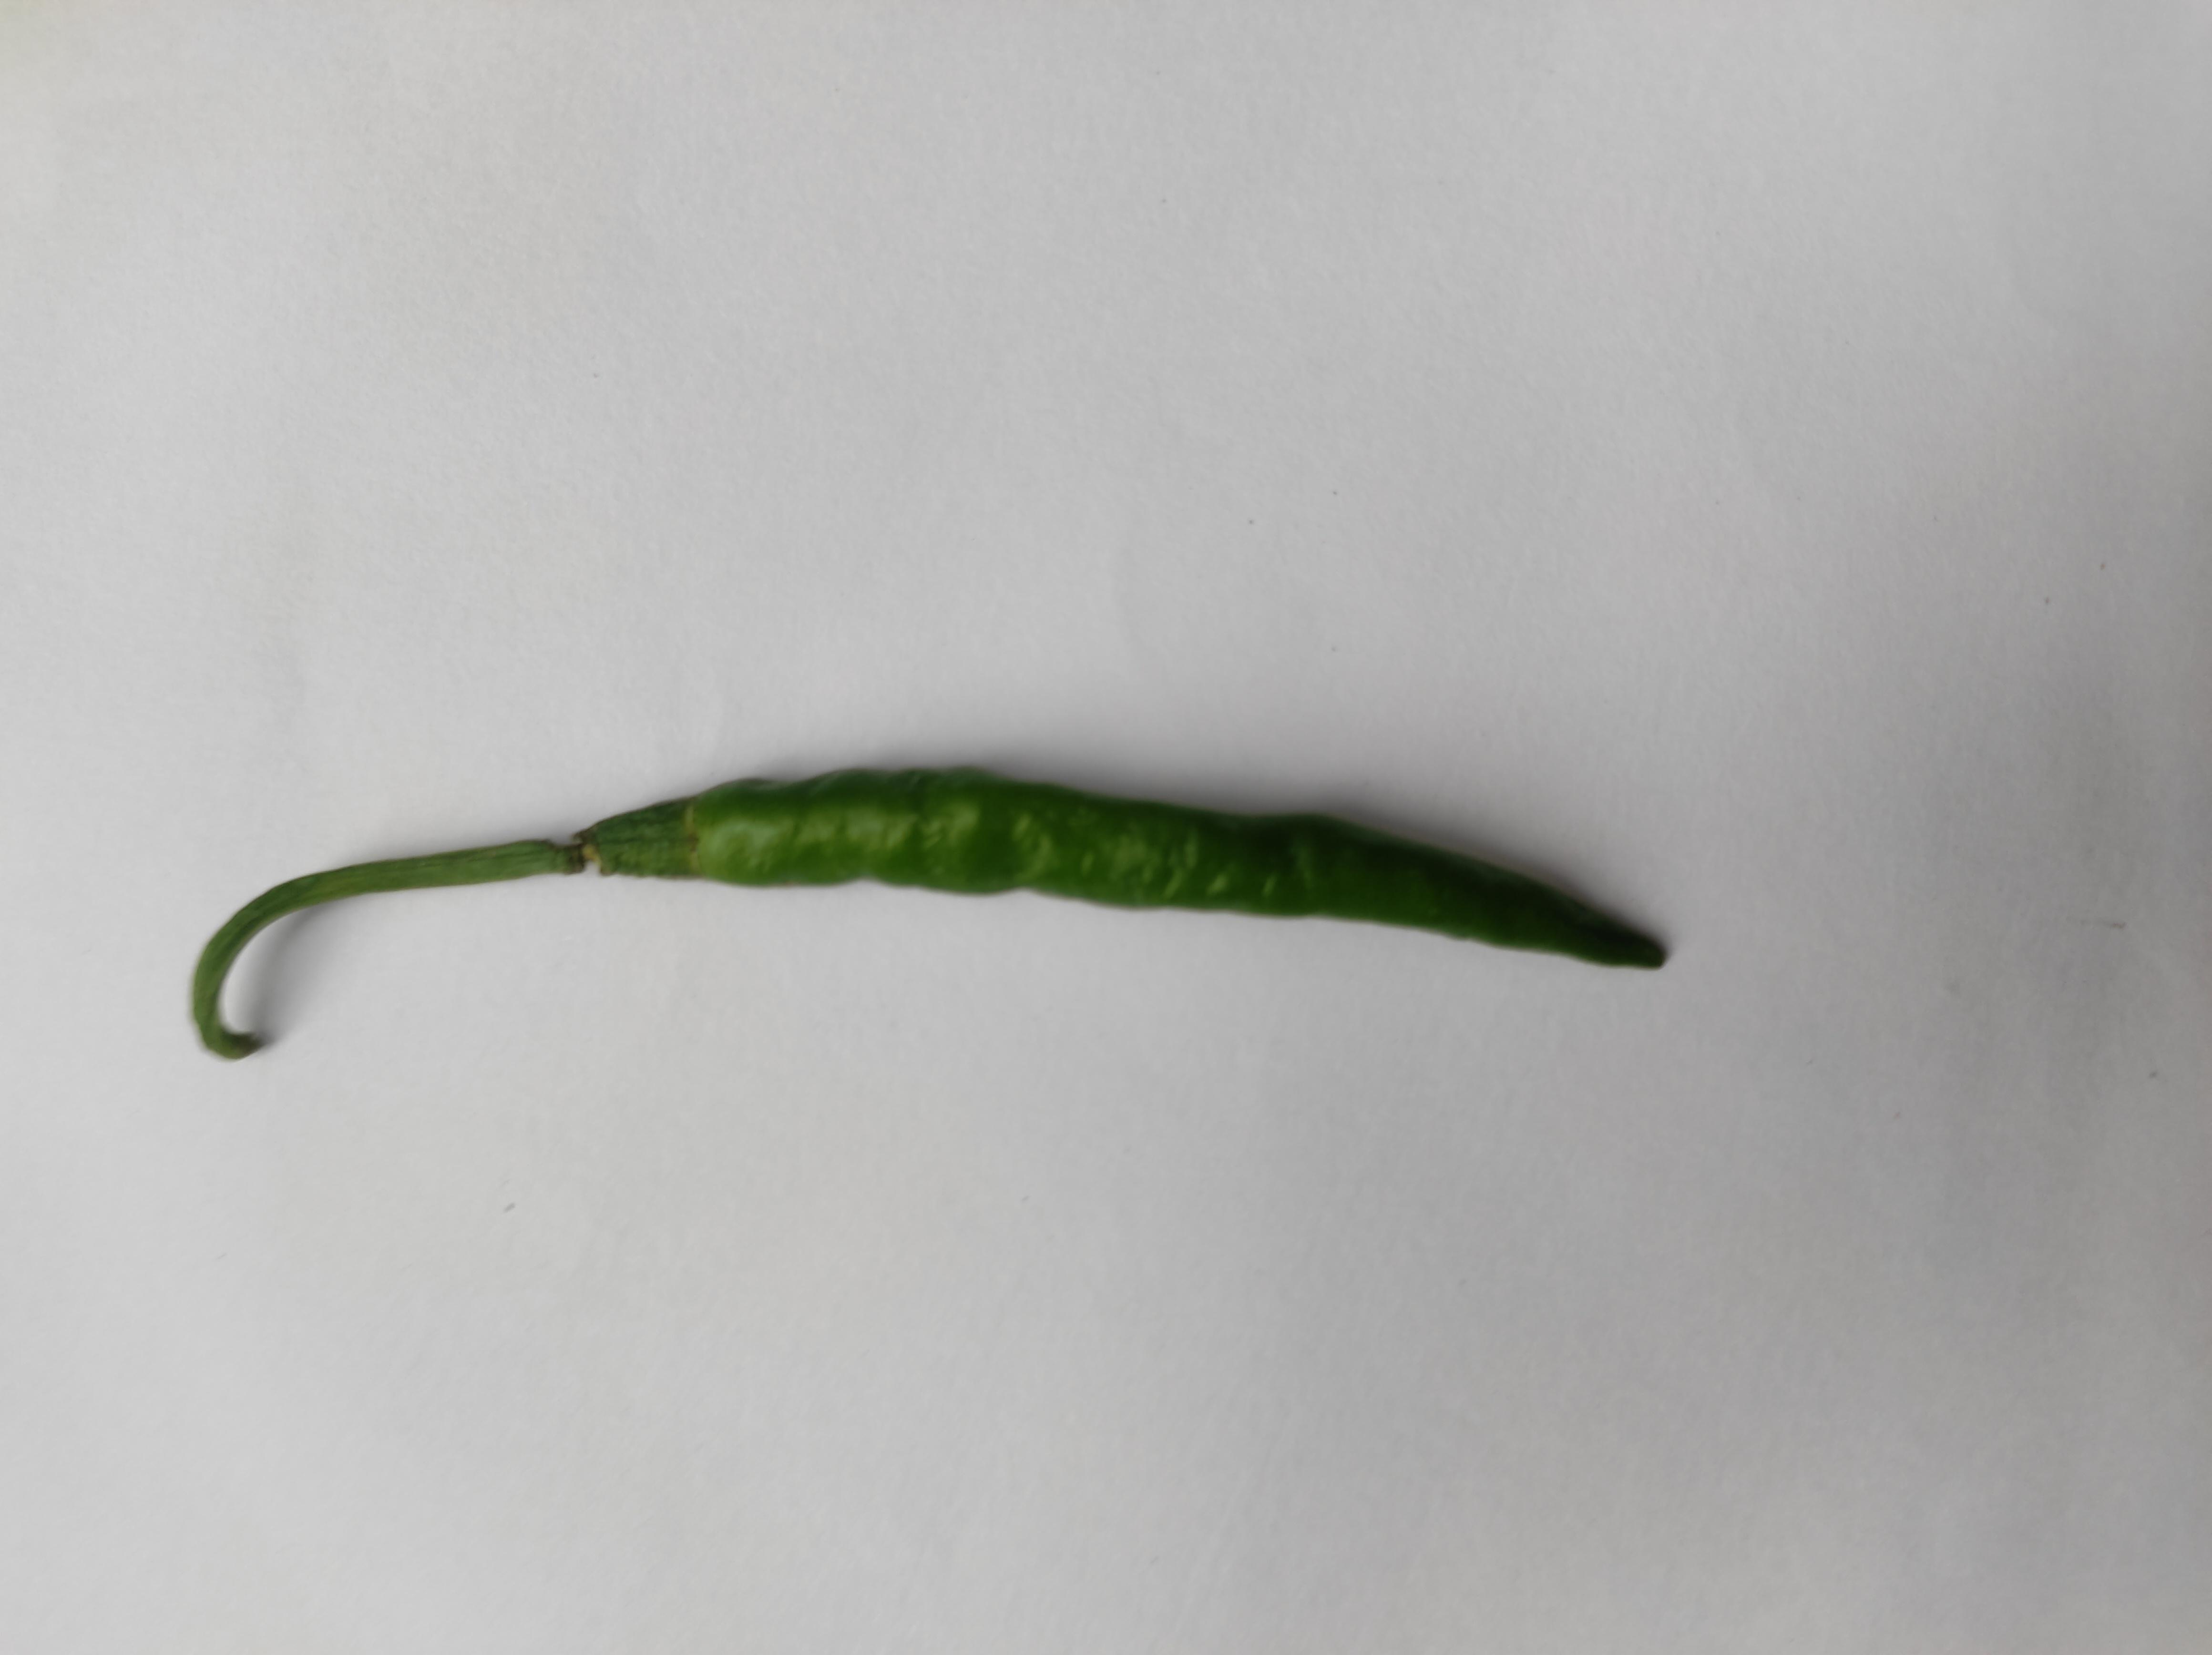
Label: Green Chili